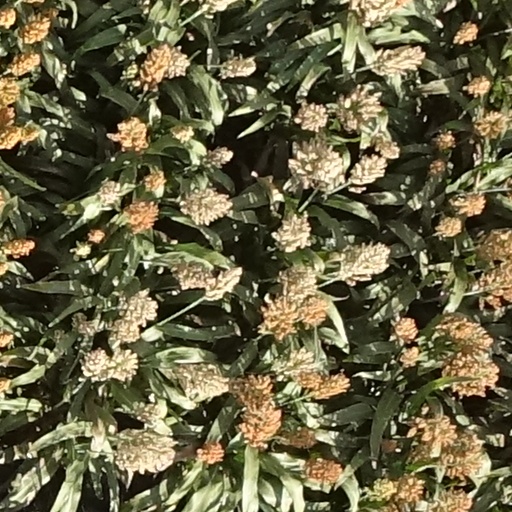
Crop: sorghum